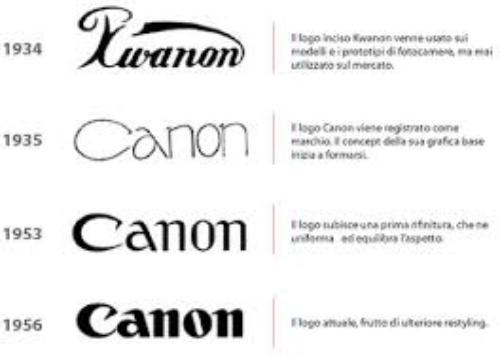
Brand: Canon
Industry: Electronic